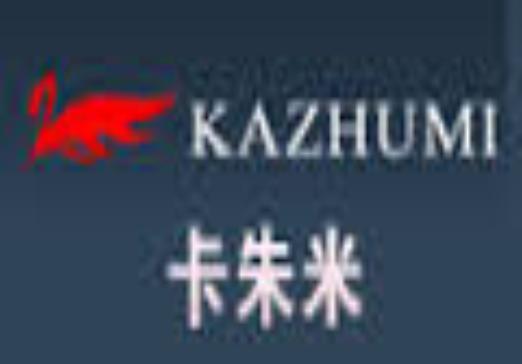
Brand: KaZhuMi
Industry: Clothes